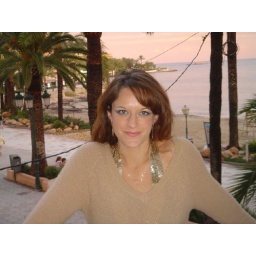
standing on the balcony for our room over looking the small square and beach just before heading to Space